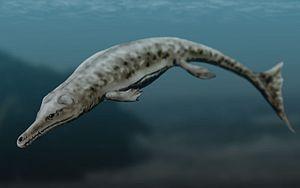
Neptunidraco est un genre éteint de grands crocodyliformes marins de la famille des métriorhynchidés et de la sous-famille des géosaurinés ayant existé au Jurassique moyen, il y a environ entre 169 et 167 Ma, ce qui en fait le plus ancien métriorhynchidé connu. Ses restes fossiles ont été découverts dans le nord-est de l'Italie.